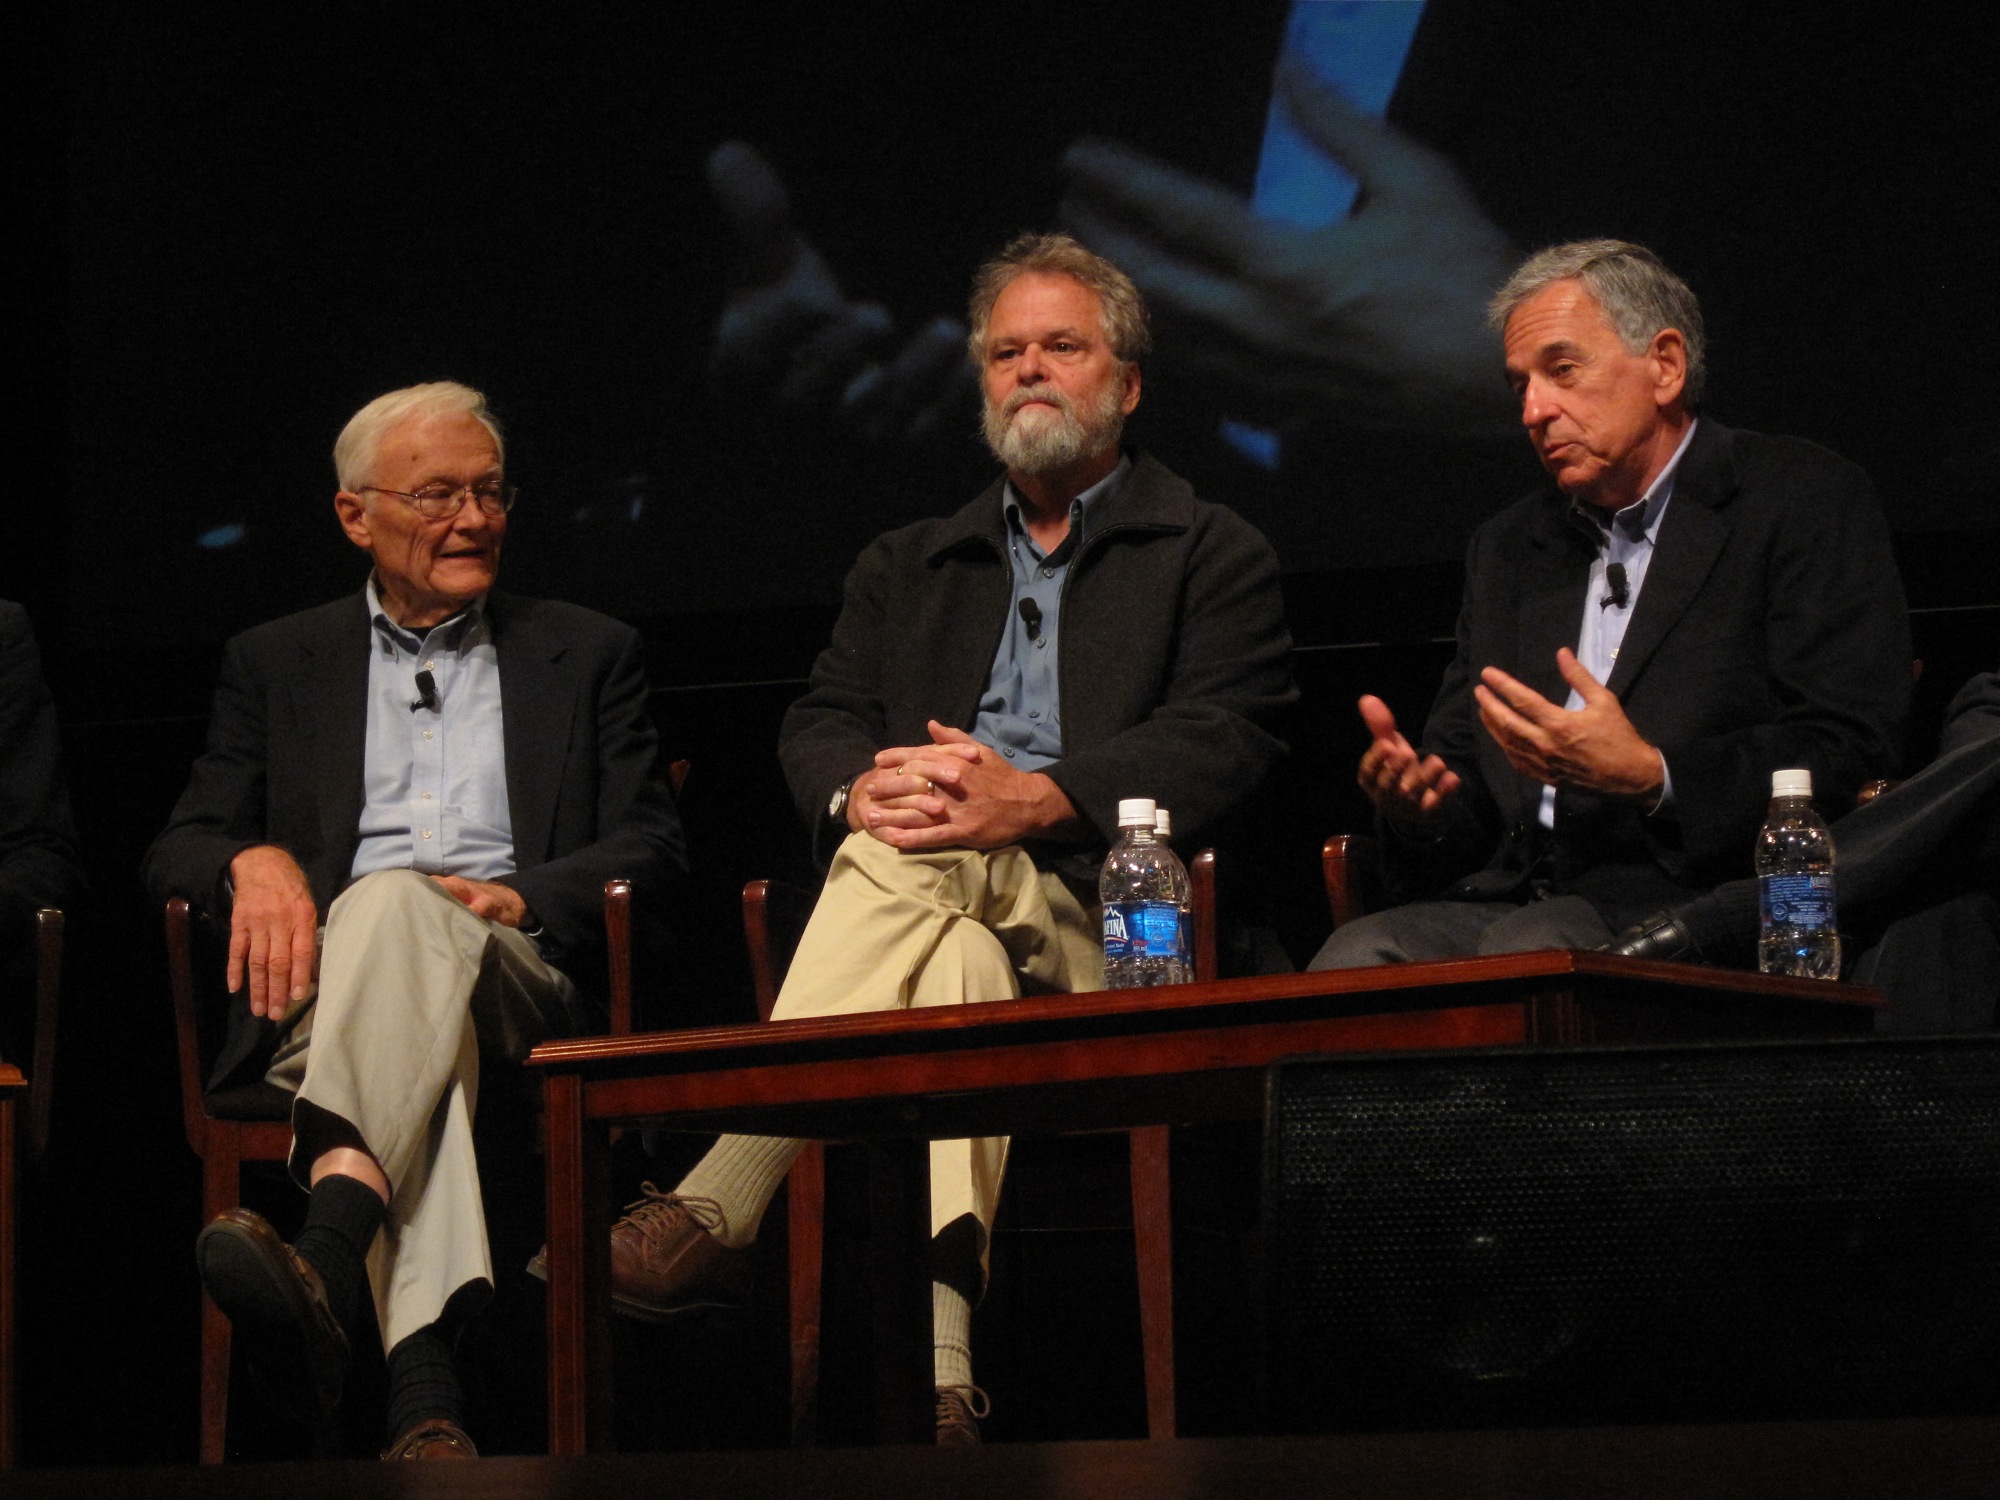
audience, speech, pftf, emgelbart, musical theatre